Anti-pedophile activism

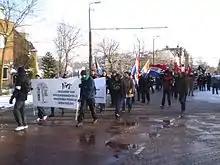
A 2010 NVU demonstration in Arnhem, propagating the "death penalty for child rapists and murderous pedophiles"

Anti-pedophile activism encompasses social actions against pedophiles. It also includes acts of anti-pedophile citizen vigilantism conducted by vigilante groups, some of which have operated alongside government agencies in countries such as the United States, Canada and the United Kingdom.